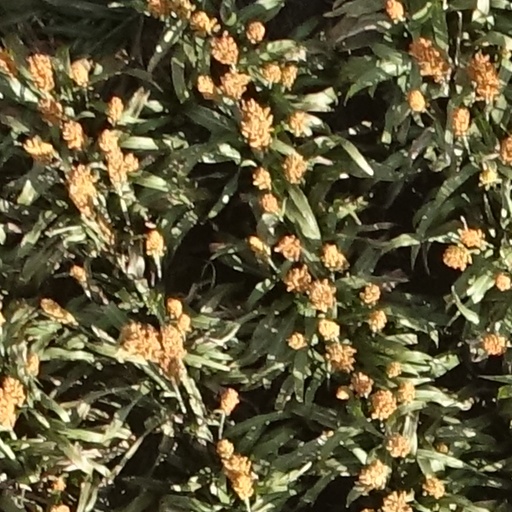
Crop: sorghum